A. P. J. Abdul Kalam

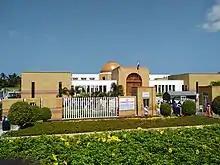
Dr. A. P. J. Abdul Kalam Memorial at Rameswaram

On 10 June 2002, the National Democratic Alliance which was in power at the time, expressed its intention to nominate Kalam for the post of the President of India. His candidature was backed by the opposition parties including the Samajwadi Party and the Nationalist Congress Party. After the support for Kalam, incumbent president K. R. Narayanan chose not to seek a re-election. Kalam said of the announcement of his candidature: